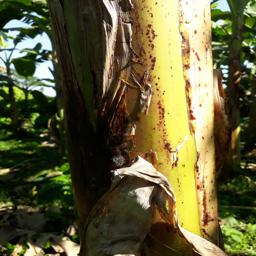
Label: PSEUDOSTEM WEEVIL